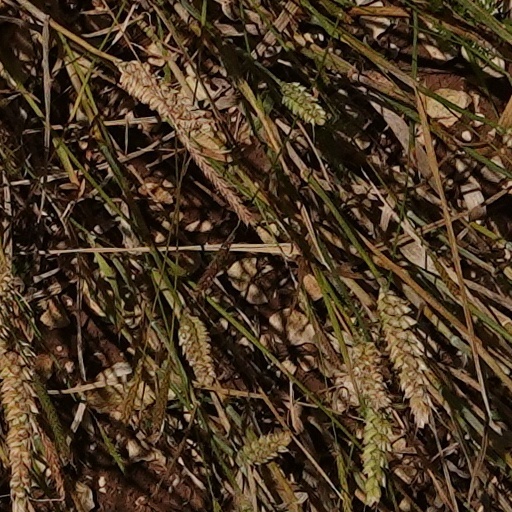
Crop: wheat